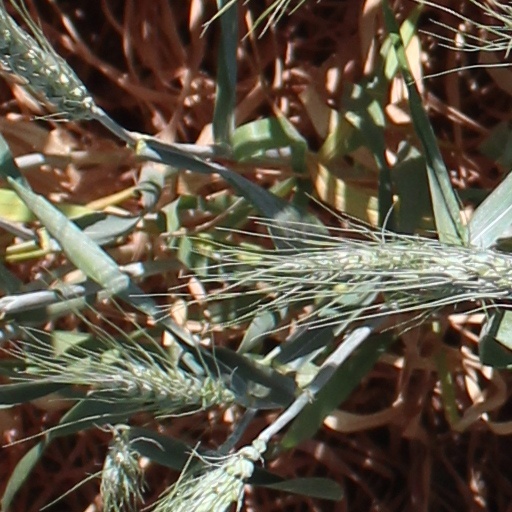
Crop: wheat